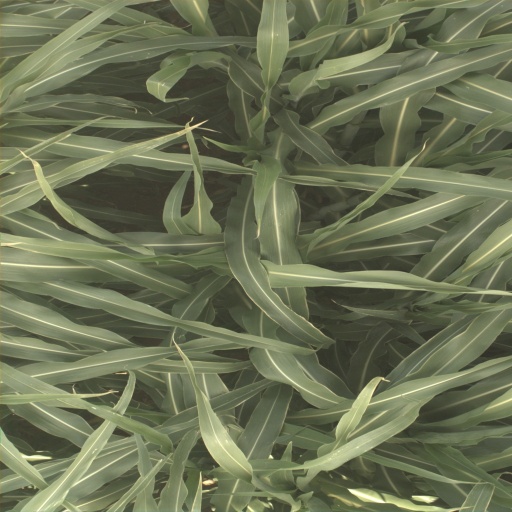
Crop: sorghum